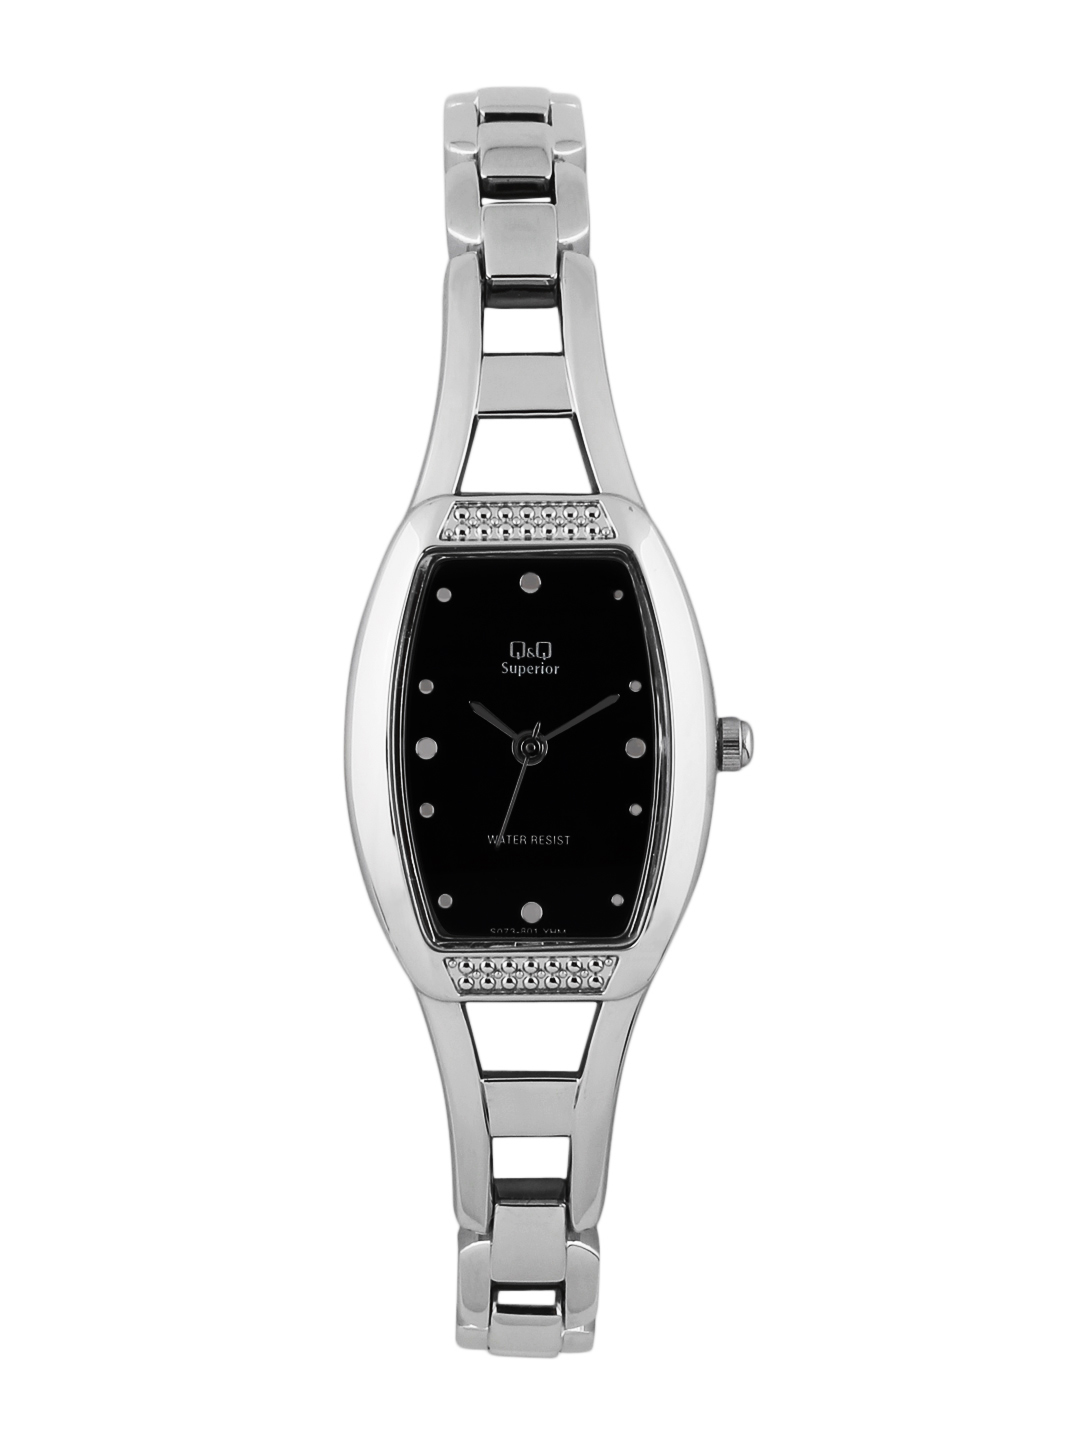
Q&Q Women Black Dial Watch S073-801Y
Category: Accessories / Watches / Watches
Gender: Women
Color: Black
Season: Winter 2016
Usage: Casual